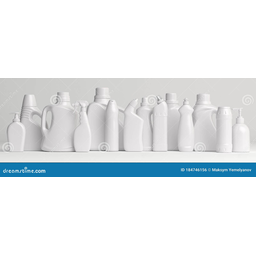
Label: plastic